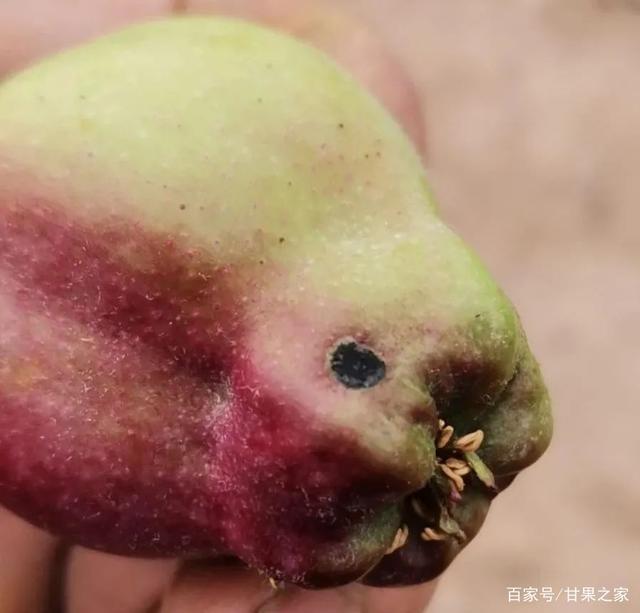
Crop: apple
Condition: scab